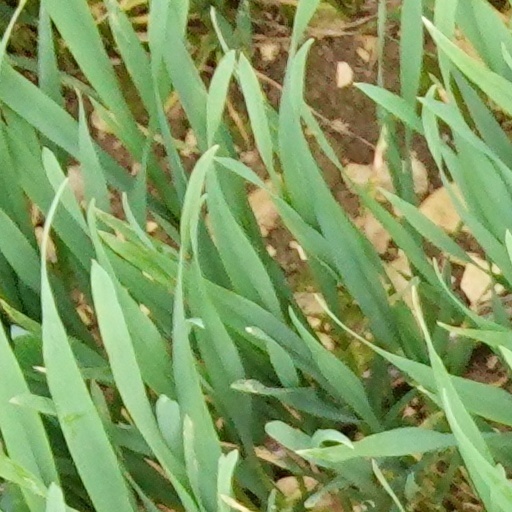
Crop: wheat